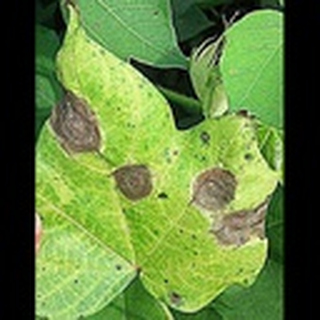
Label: cotton_target_spot